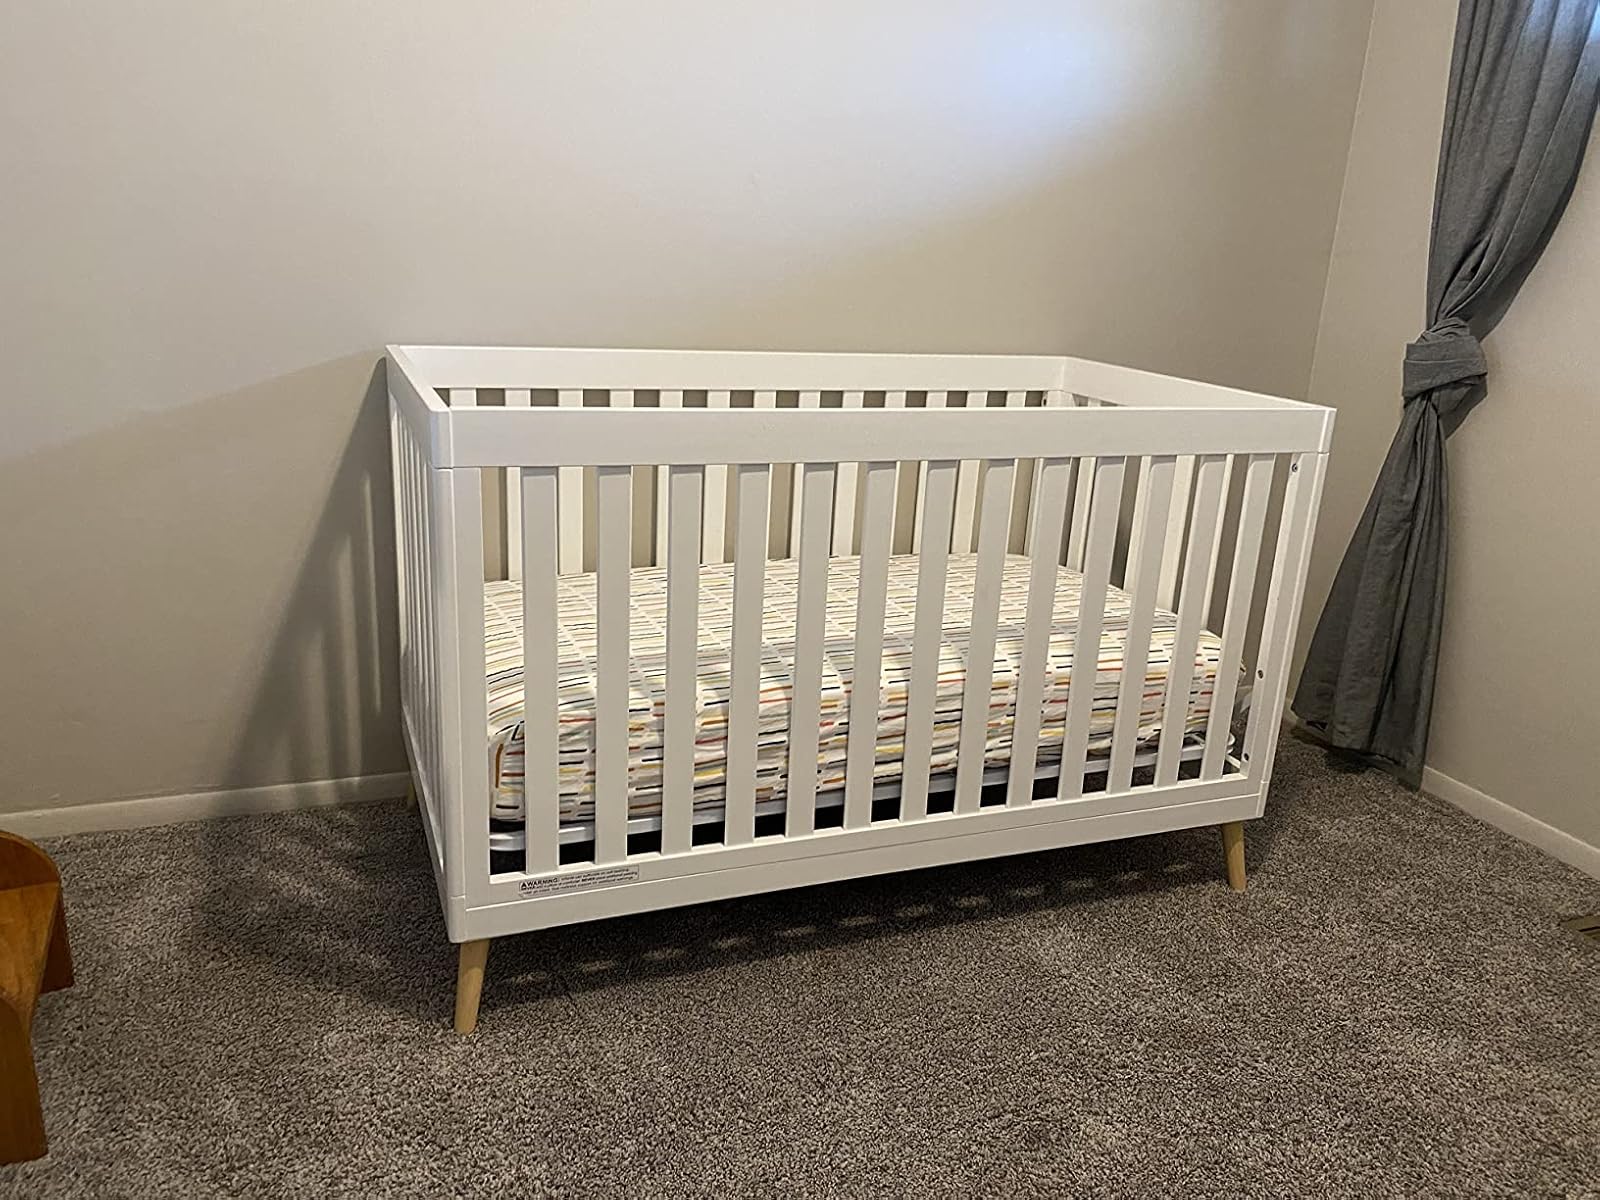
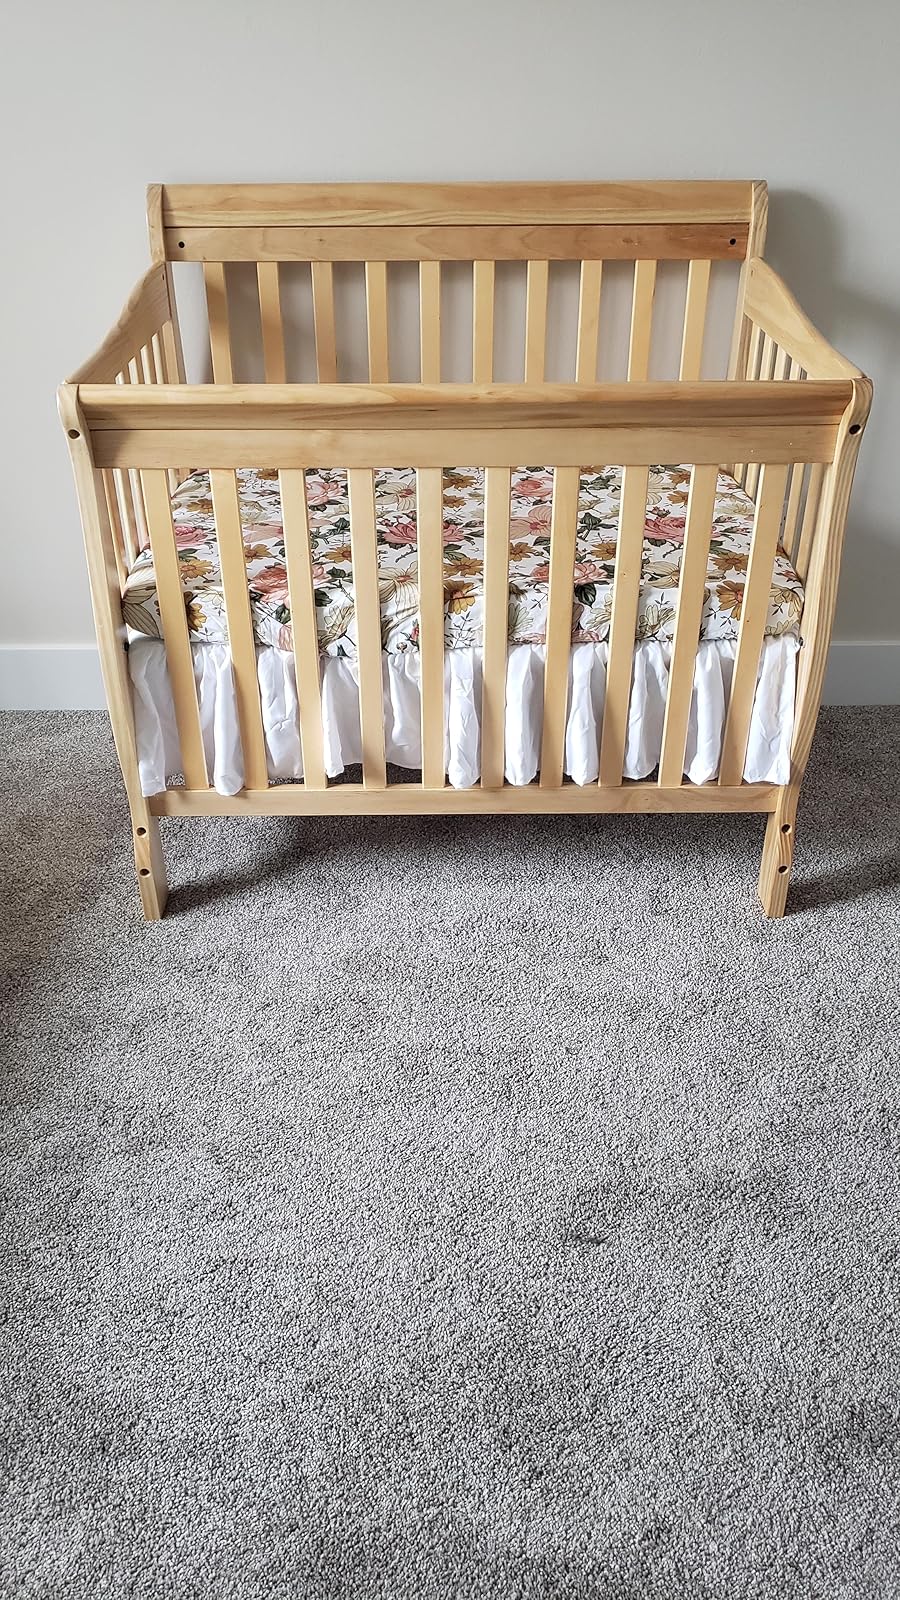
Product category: products_crib
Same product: no